Donald Trump (Last Week Tonight with John Oliver)

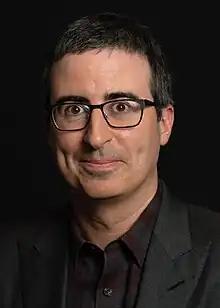
Headshot of comedian John Oliver, wearing a suit and glasses

Reviewing the segment, Daniel Victor of "The New York Times" said "Donald Drumpf" was "a funny label", but stated that the Trump family had changed its name in the 17th century, so the surname change could not be attributed to the presidential candidate. He also pointed out that many American entertainers and politicians, including Presidents Bill Clinton and Gerald Ford and rival presidential candidate Hillary Clinton, had changed their names. CNET's Chris Matyszczyk called the segment a "lengthy excoriation" of Trump and commented that Oliver's intents extended past "mere satire", influencing Americans to care enough to vote against Trump.